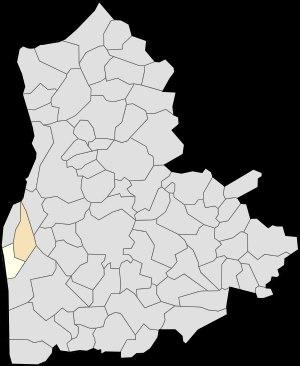
Équihen-Plage est une commune française située sur la Côte d'Opale, au bord de la Manche, dans le département du Pas-de-Calais en région Hauts-de-France.